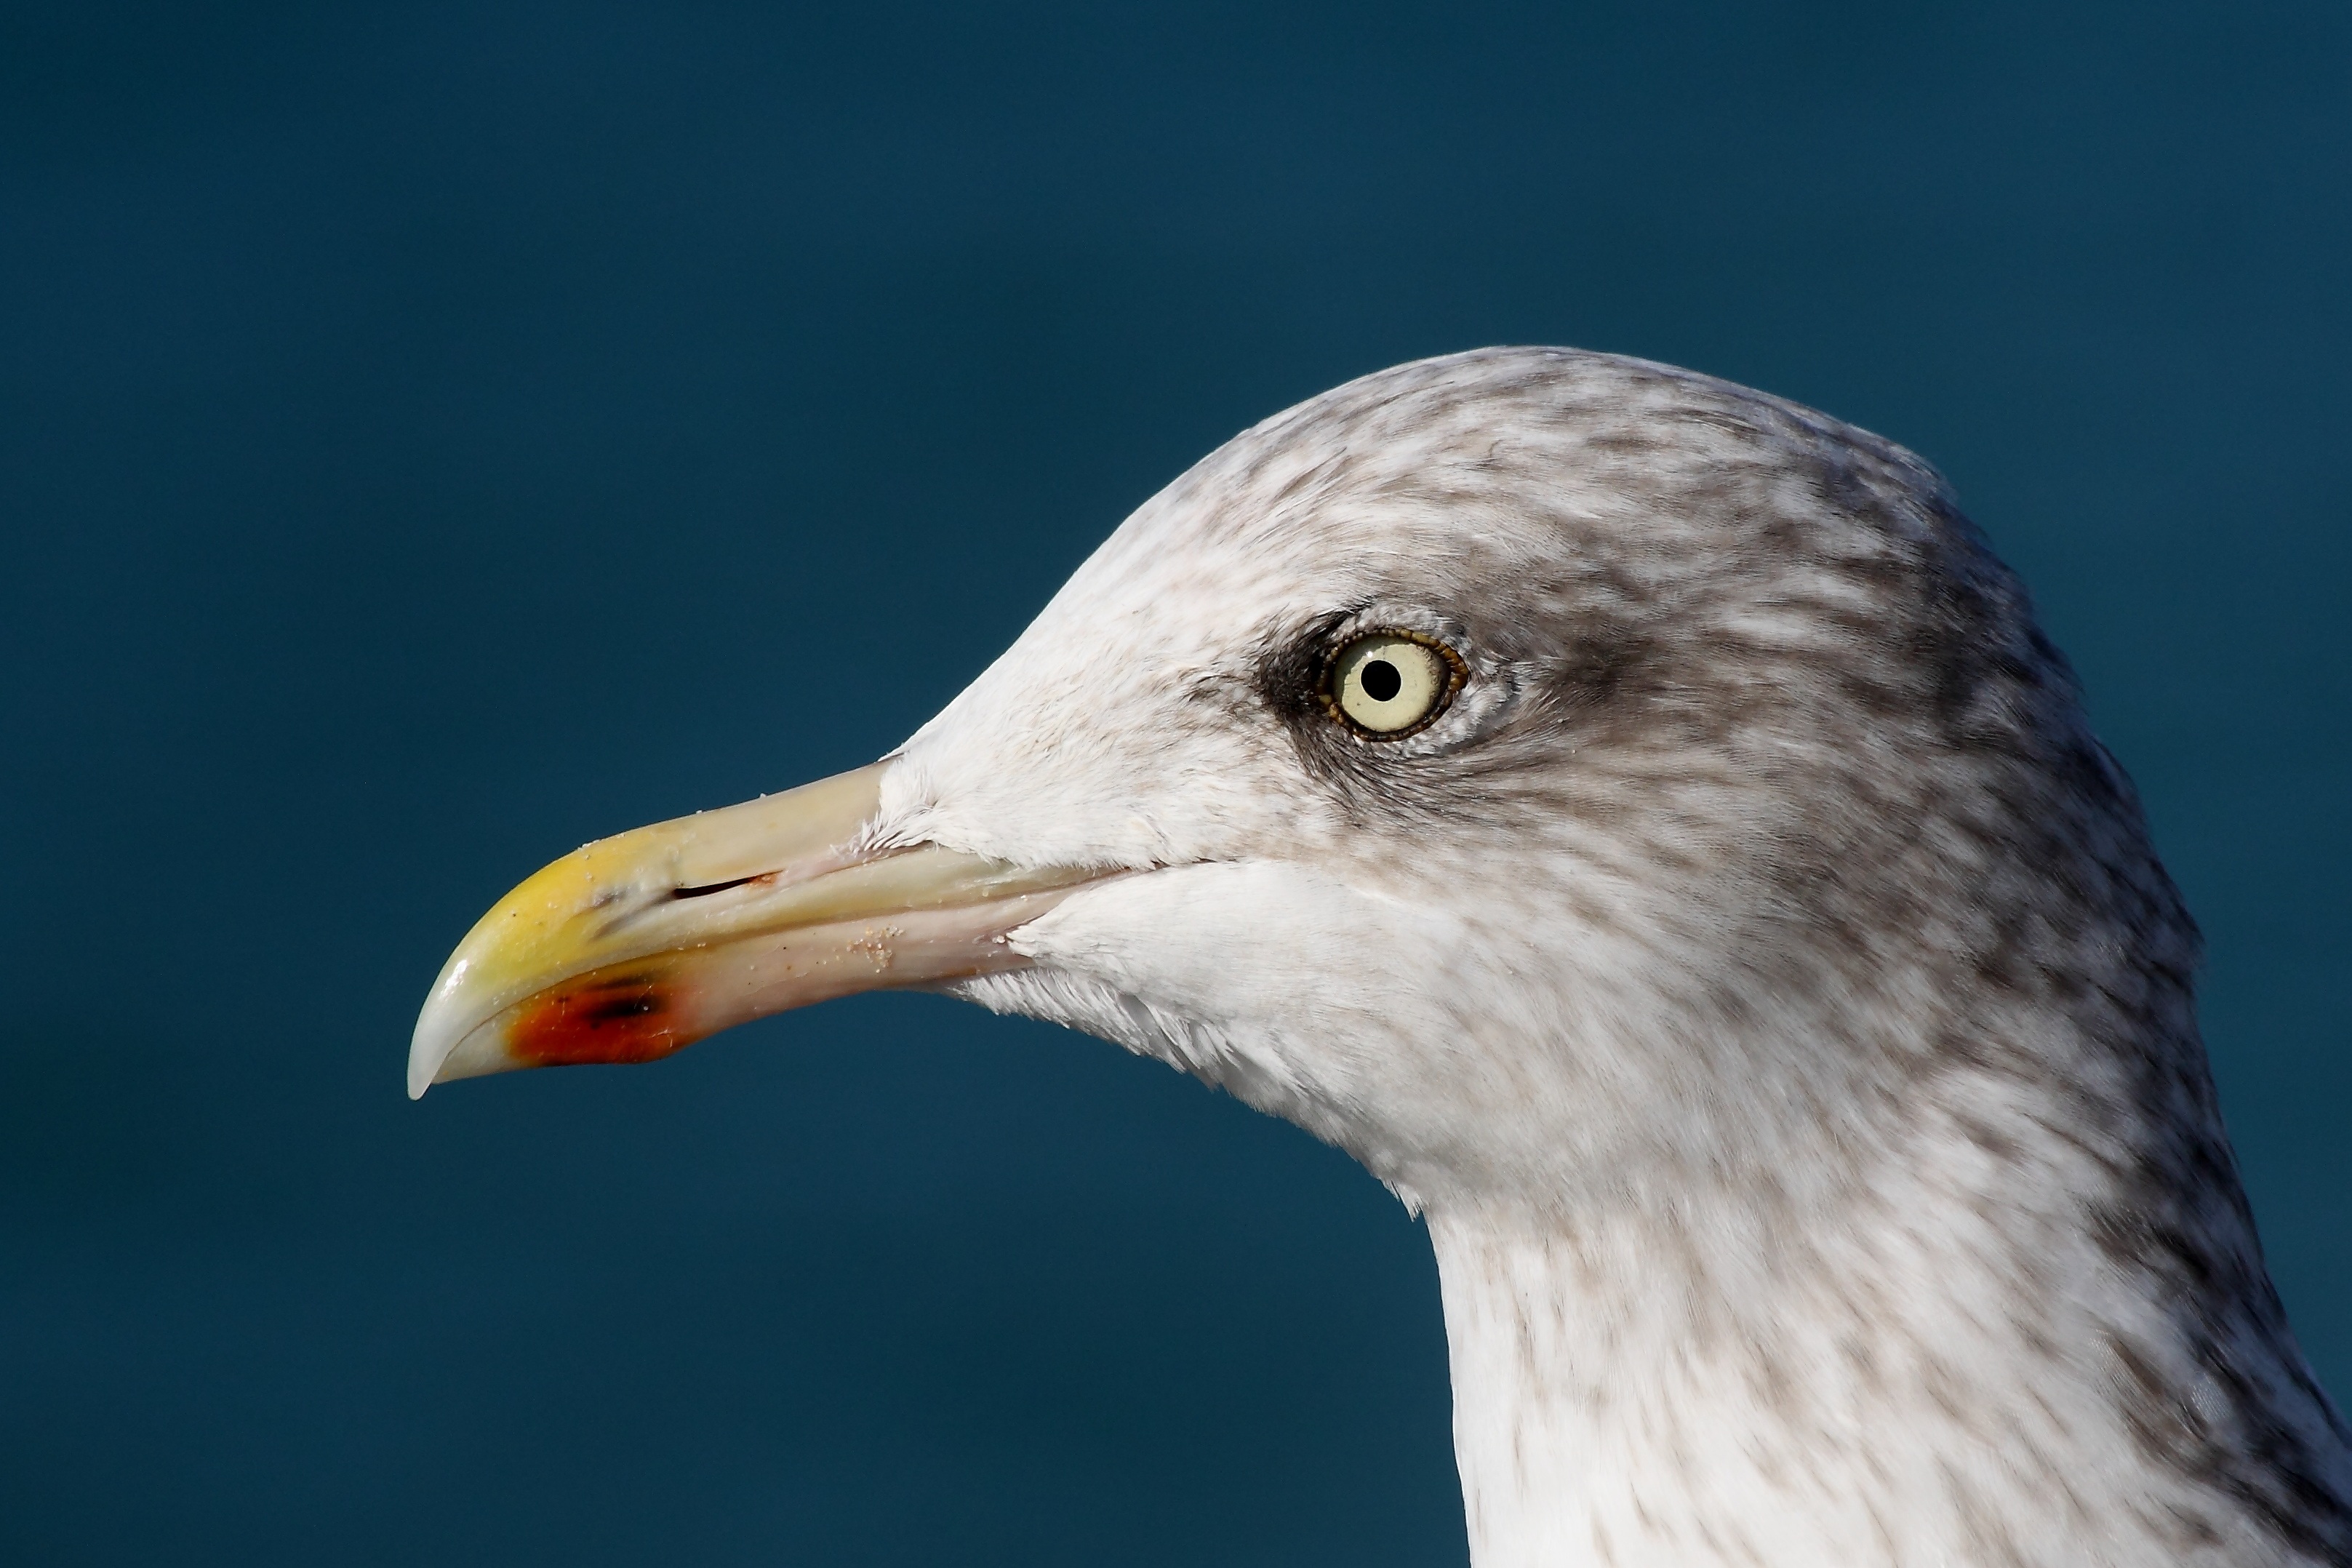
sea, bird, wing, seabird, seagull, wildlife, gull, beak, fauna, close up, vertebrate, shorebird, charadriiformes, european herring gull, great black backed gull